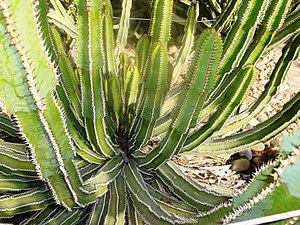
La liste des espèces du genre Euphorbia comprend plus de 2000 noms d'espèces acceptées, ce qui fait de ce genre de loin le plus important de la famille des Euphorbiaceae, devant le genre Croton et le place au quatrième rang des plus grands genres d'Angiospermes, derrière les genres Astragalus, Bulbophyllum et Psychotria. Selon la base de données The Plant List, 5661 espèces rattachées au genre Euphorbia ont été décrites, mais seuls 2046 épithètes désignent des espèces acceptées, tandis que 3522 sont considérées comme des synonymes, et 93 comme mal appliquées.